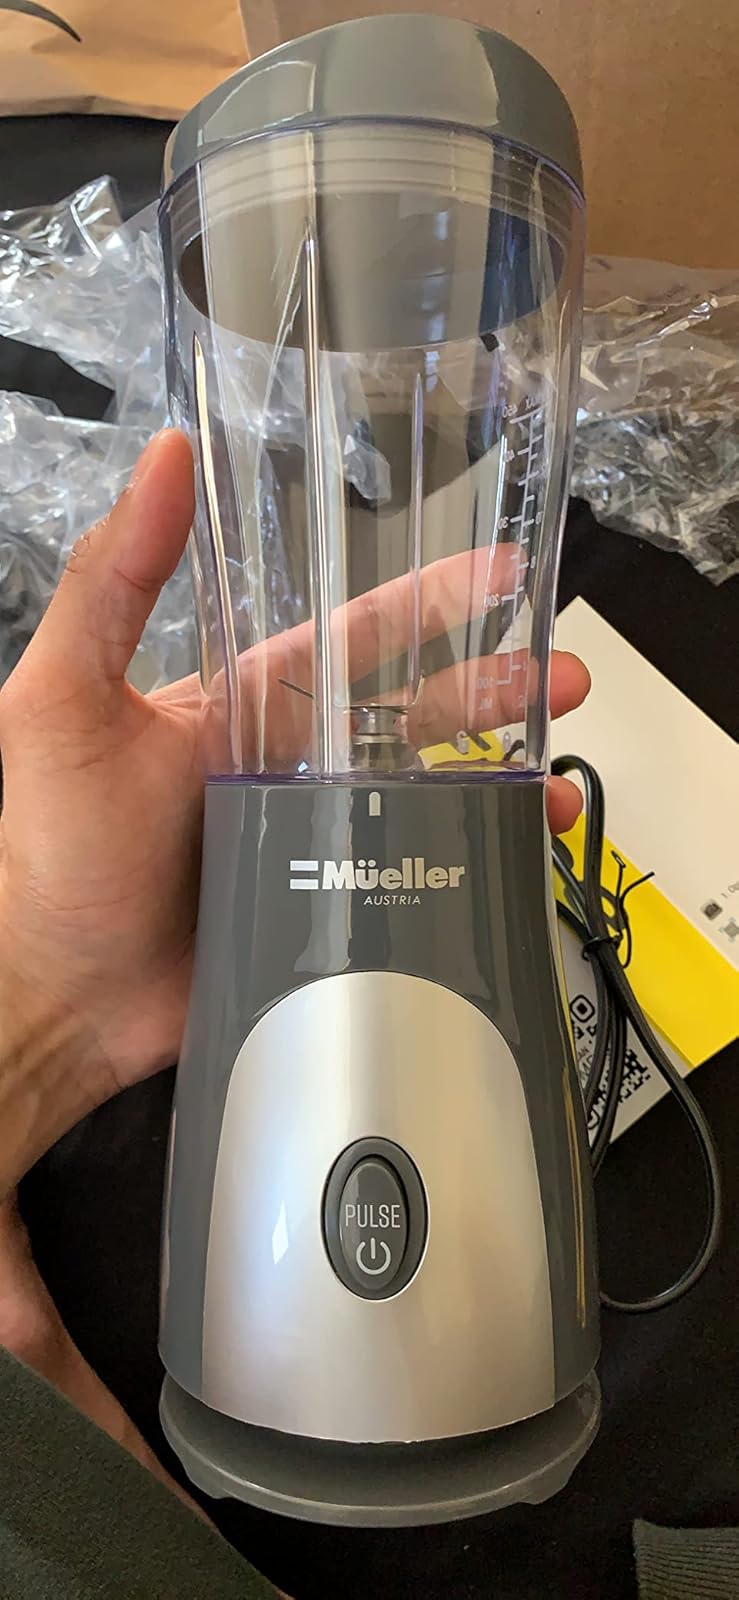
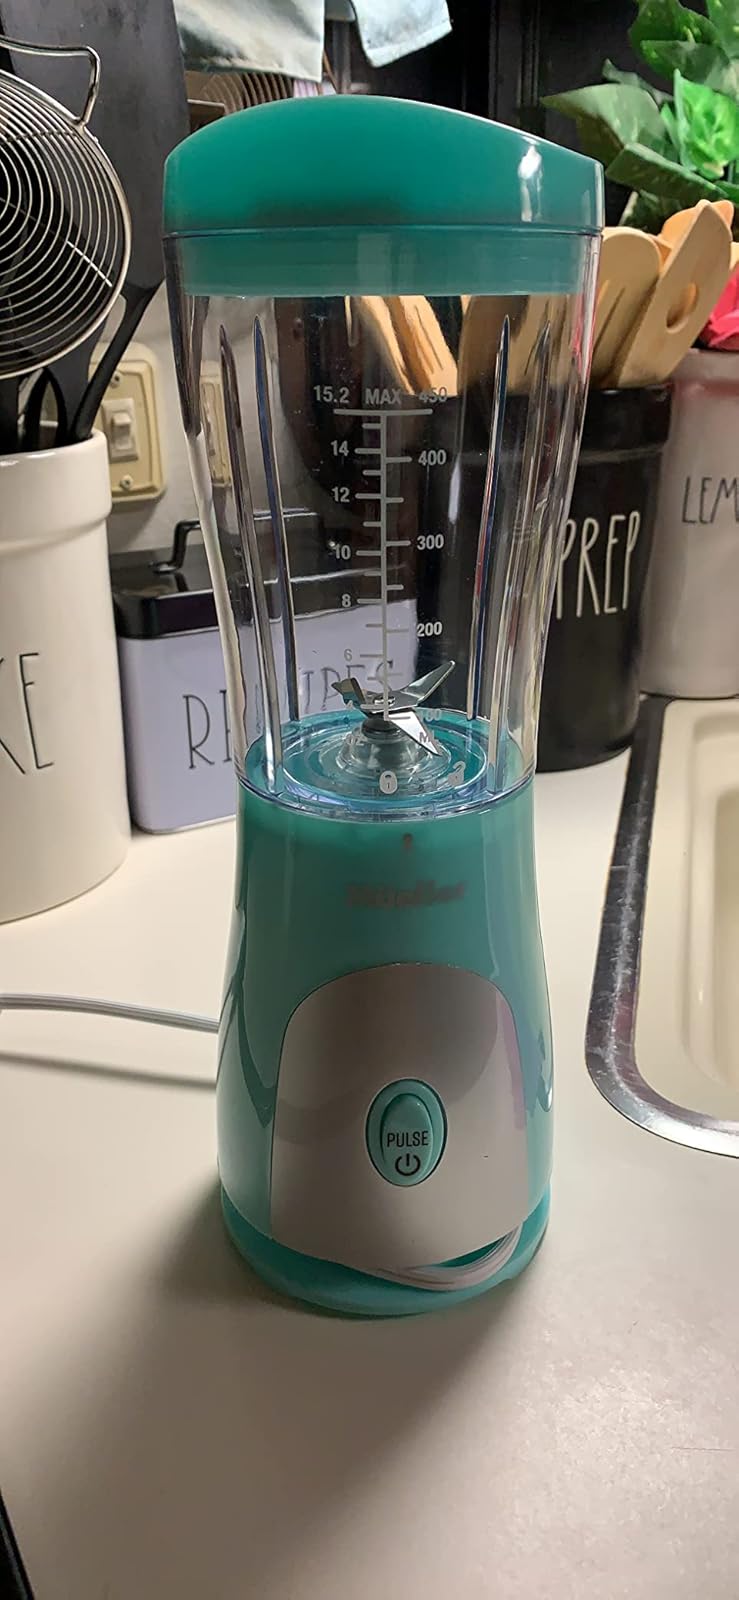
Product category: items_blender
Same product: no